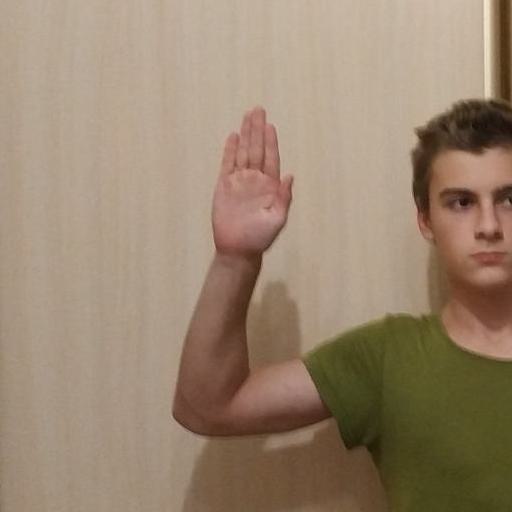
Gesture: stop